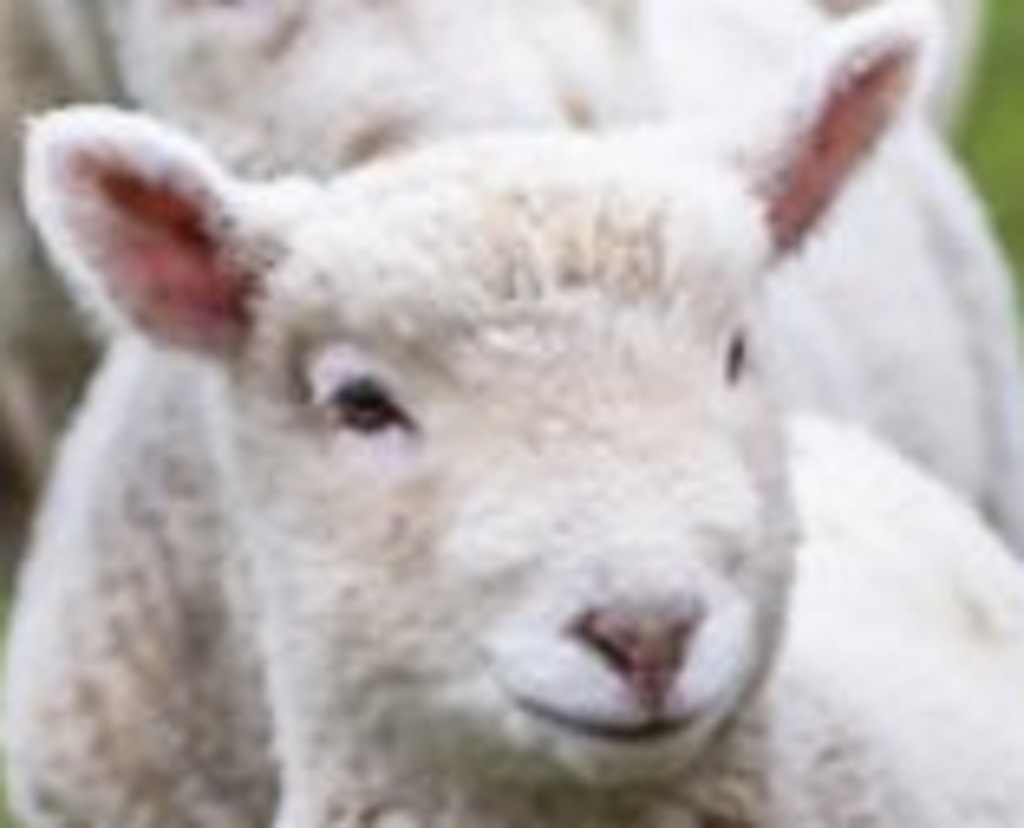
Label: no pain